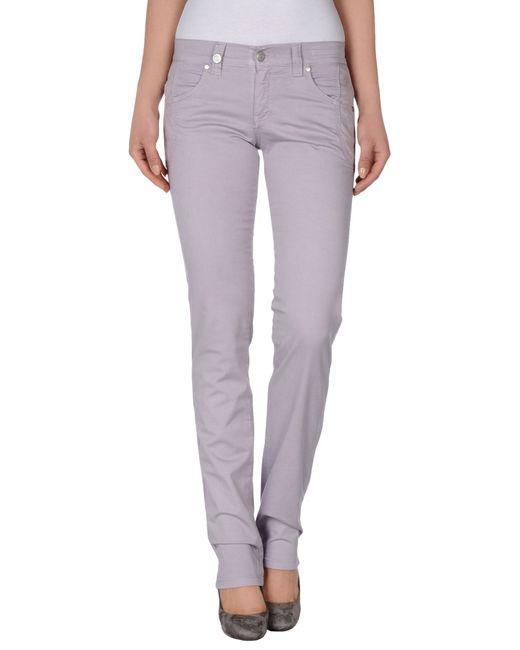
Graue stylische Damenhose mit doppelter Tasche